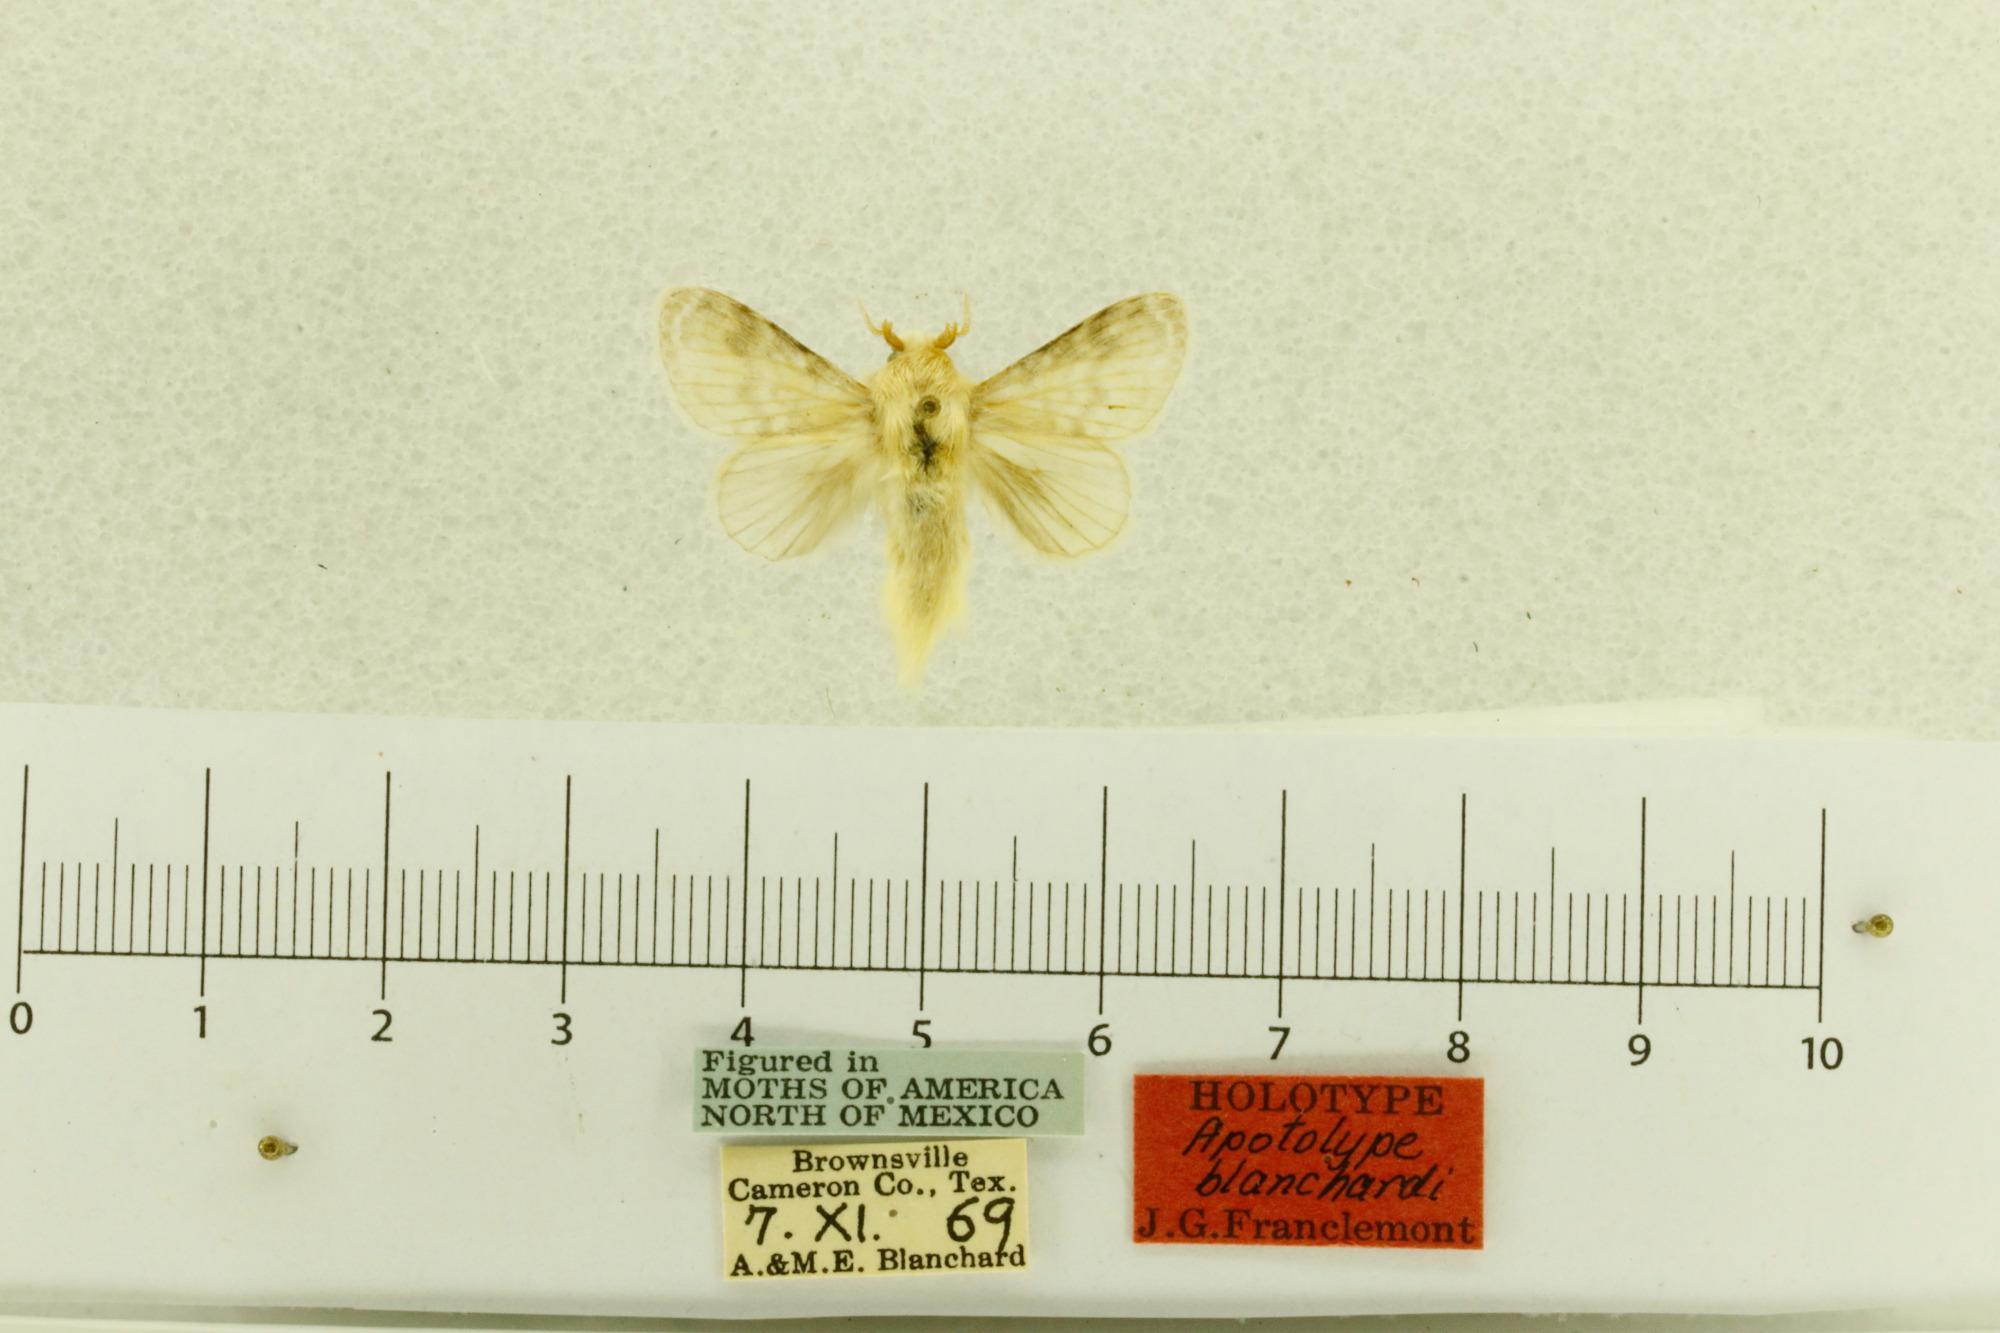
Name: Apotolype blanchardi
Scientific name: Apotolype blanchardi Franclemont, 1973
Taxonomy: Animalia, Arthropoda, Insecta, Lepidoptera, Lasiocampidae, Poecilocampinae
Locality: Brownsville, Cameron, Texas, United States
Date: [Not Stated]